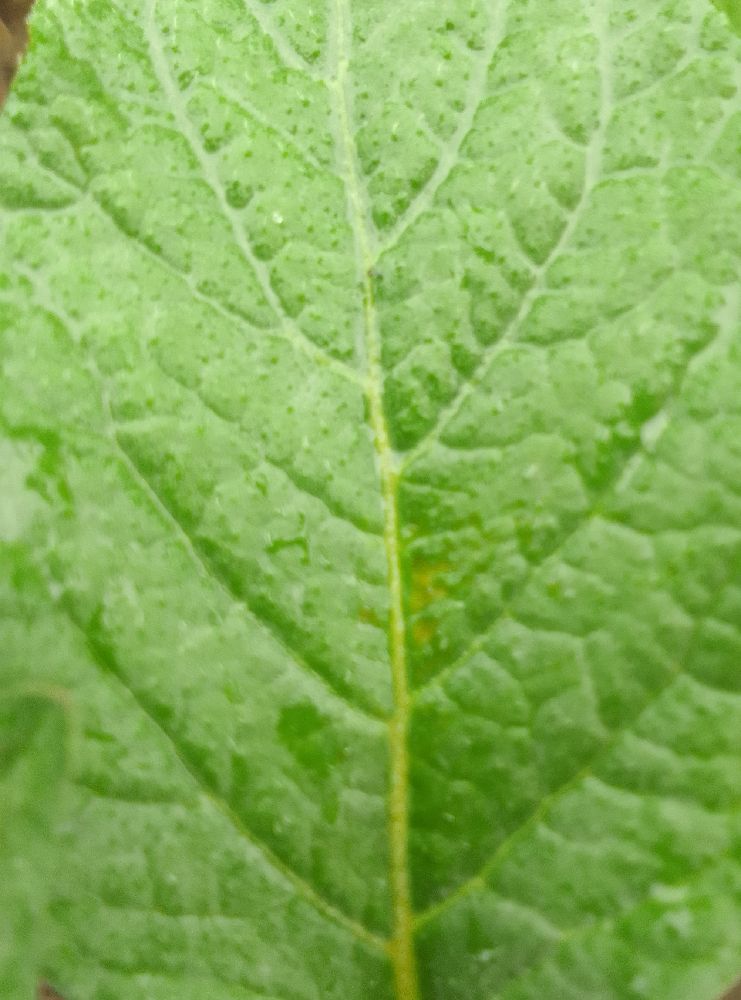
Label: Healthy